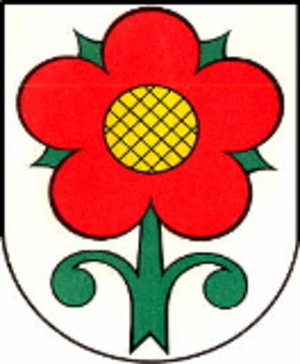
Güttingen est une commune suisse du canton de Thurgovie, située dans le district de Kreuzlingen.